Hormones (film)

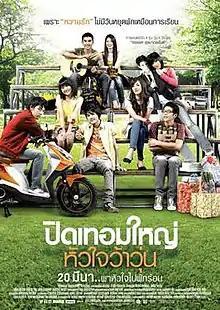
Theatrical release poster

Hormones is a 2008 Thai coming-of-age romance comedy film directed by Songyos Sugmakanan starring Charlie Trairat, Sirachuch Chienthaworn, Focus Jirakul, Ratchu Surachalas, Chutima Teepanat, Chantavit Dhanasevi, Thaniya Ummaritchoti, Ungsumalynn Sirapatsakmetha, Sola Aoi, and Lu Ting Wei and Distributed by GMM Tai Hub. The literal meaning of the Thai title is 'restless hearts during school break' or 'school break, hearts aflutter'.